Pat Kenny

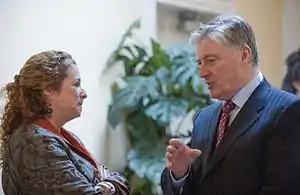
Kenny at the 2014 Dublin Web Summit.

On 31 July 2013, it was announced that Kenny would not be renewing his contract with RTÉ after a 41-year presence there, and would be leaving RTÉ to join radio station "Newstalk" to host a current affairs magazine show on weekdays from 10am to 12.30pm, starting on 2 September 2013. It caused some surprise in RTÉ. RTÉ presenters said the defection of Pat Kenny to rivals Newstalk was a "major loss" for the national broadcaster. Gay Byrne described his decision as a great loss for RTÉ; Miriam O'Callaghan said she has learnt greatly from Kenny; saying that he "... is an incredibly talented broadcaster and has shown all of us current affairs presenters how it is done."